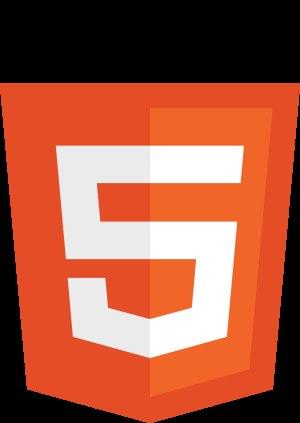
Le World Wide Web Consortium, abrégé par le sigle W3C, est un organisme de standardisation à but non lucratif, fondé en octobre 1994 chargé de promouvoir la compatibilité des technologies du World Wide Web telles que HTML5, HTML, XHTML, XML, RDF, SPARQL, CSS, XSL, PNG, SVG et SOAP.